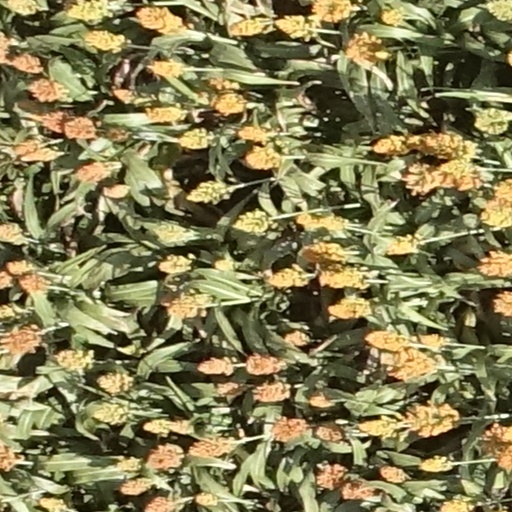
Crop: sorghum